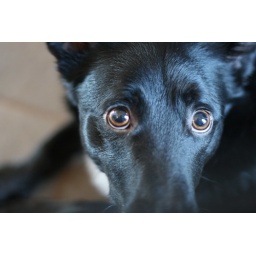
Distractions in the home office